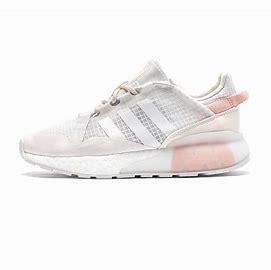
Brand: Adidas
Model: ZX 2K